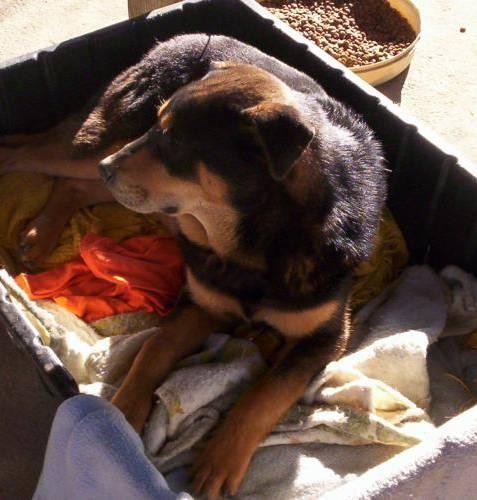
dog